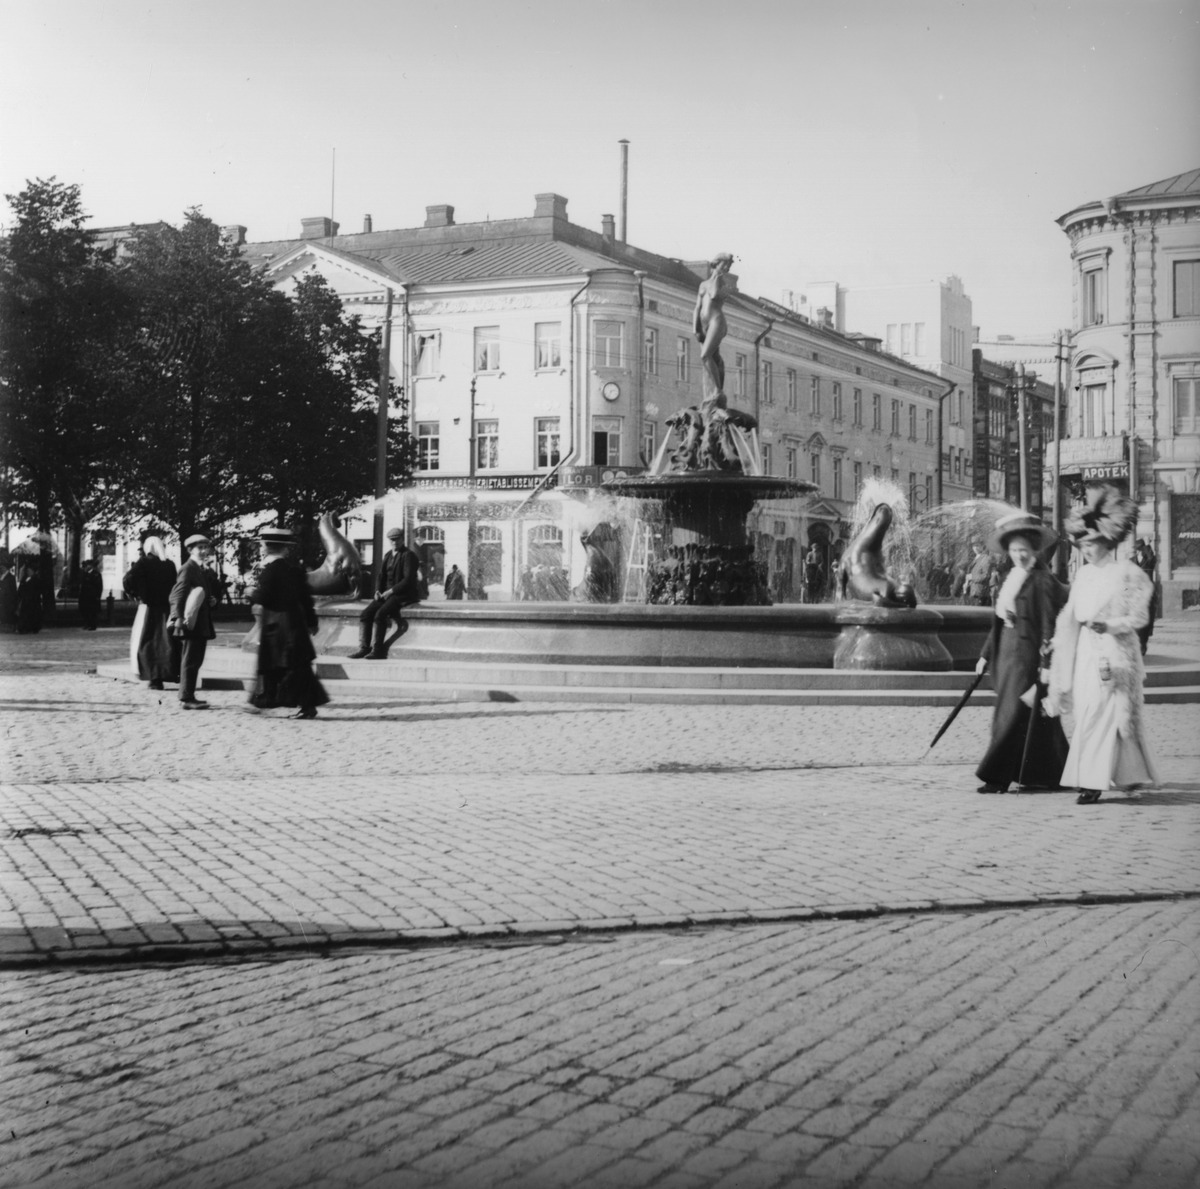
Havis Amanda -suihkukaivo Kauppatorilla
sisällön kuvaus: Havis Amanda -suihkukaivo Kauppatorilla. Taustalla Pohjoisesplanadi 19. - Unioninkatu 28. Havis Amanda (1908, Ville Valgren). mustavalkoinen
Ajankohta: kuvausaika 1908
Paikka: Suomi, Uusimaa, Helsinki, Kaartinkaupunki Helsinki, Kauppatori. Pohjoisesplanadi 19. - Unioninkatu 28
Aiheet: aukiot torit, jalankulkijat, pukeutuminen päällysvaatteet, patsaat veistokset, suihkukaivot, päähineet